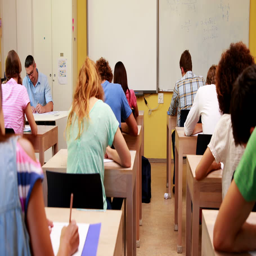
lecturer watching his class during an exam at the university